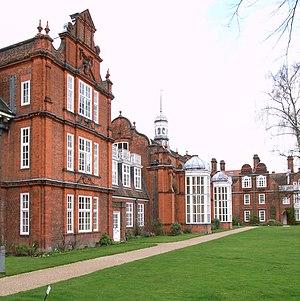
Helen Gladstone, née à Londres le 28 août 1849 et morte à Hawarden, au pays de Galles le 19 août 1925, est une pédagogue britannique. Elle est principale adjointe du Newnham College, à Cambridge.